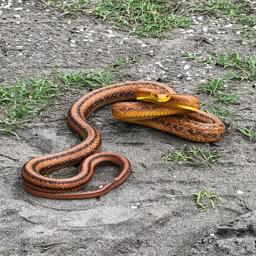
Animal: snakes